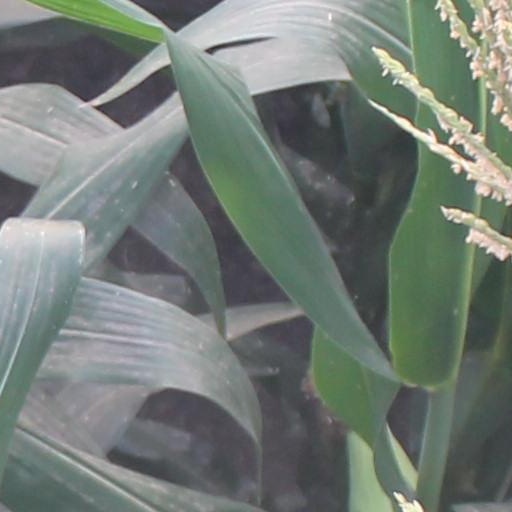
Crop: maize; corn